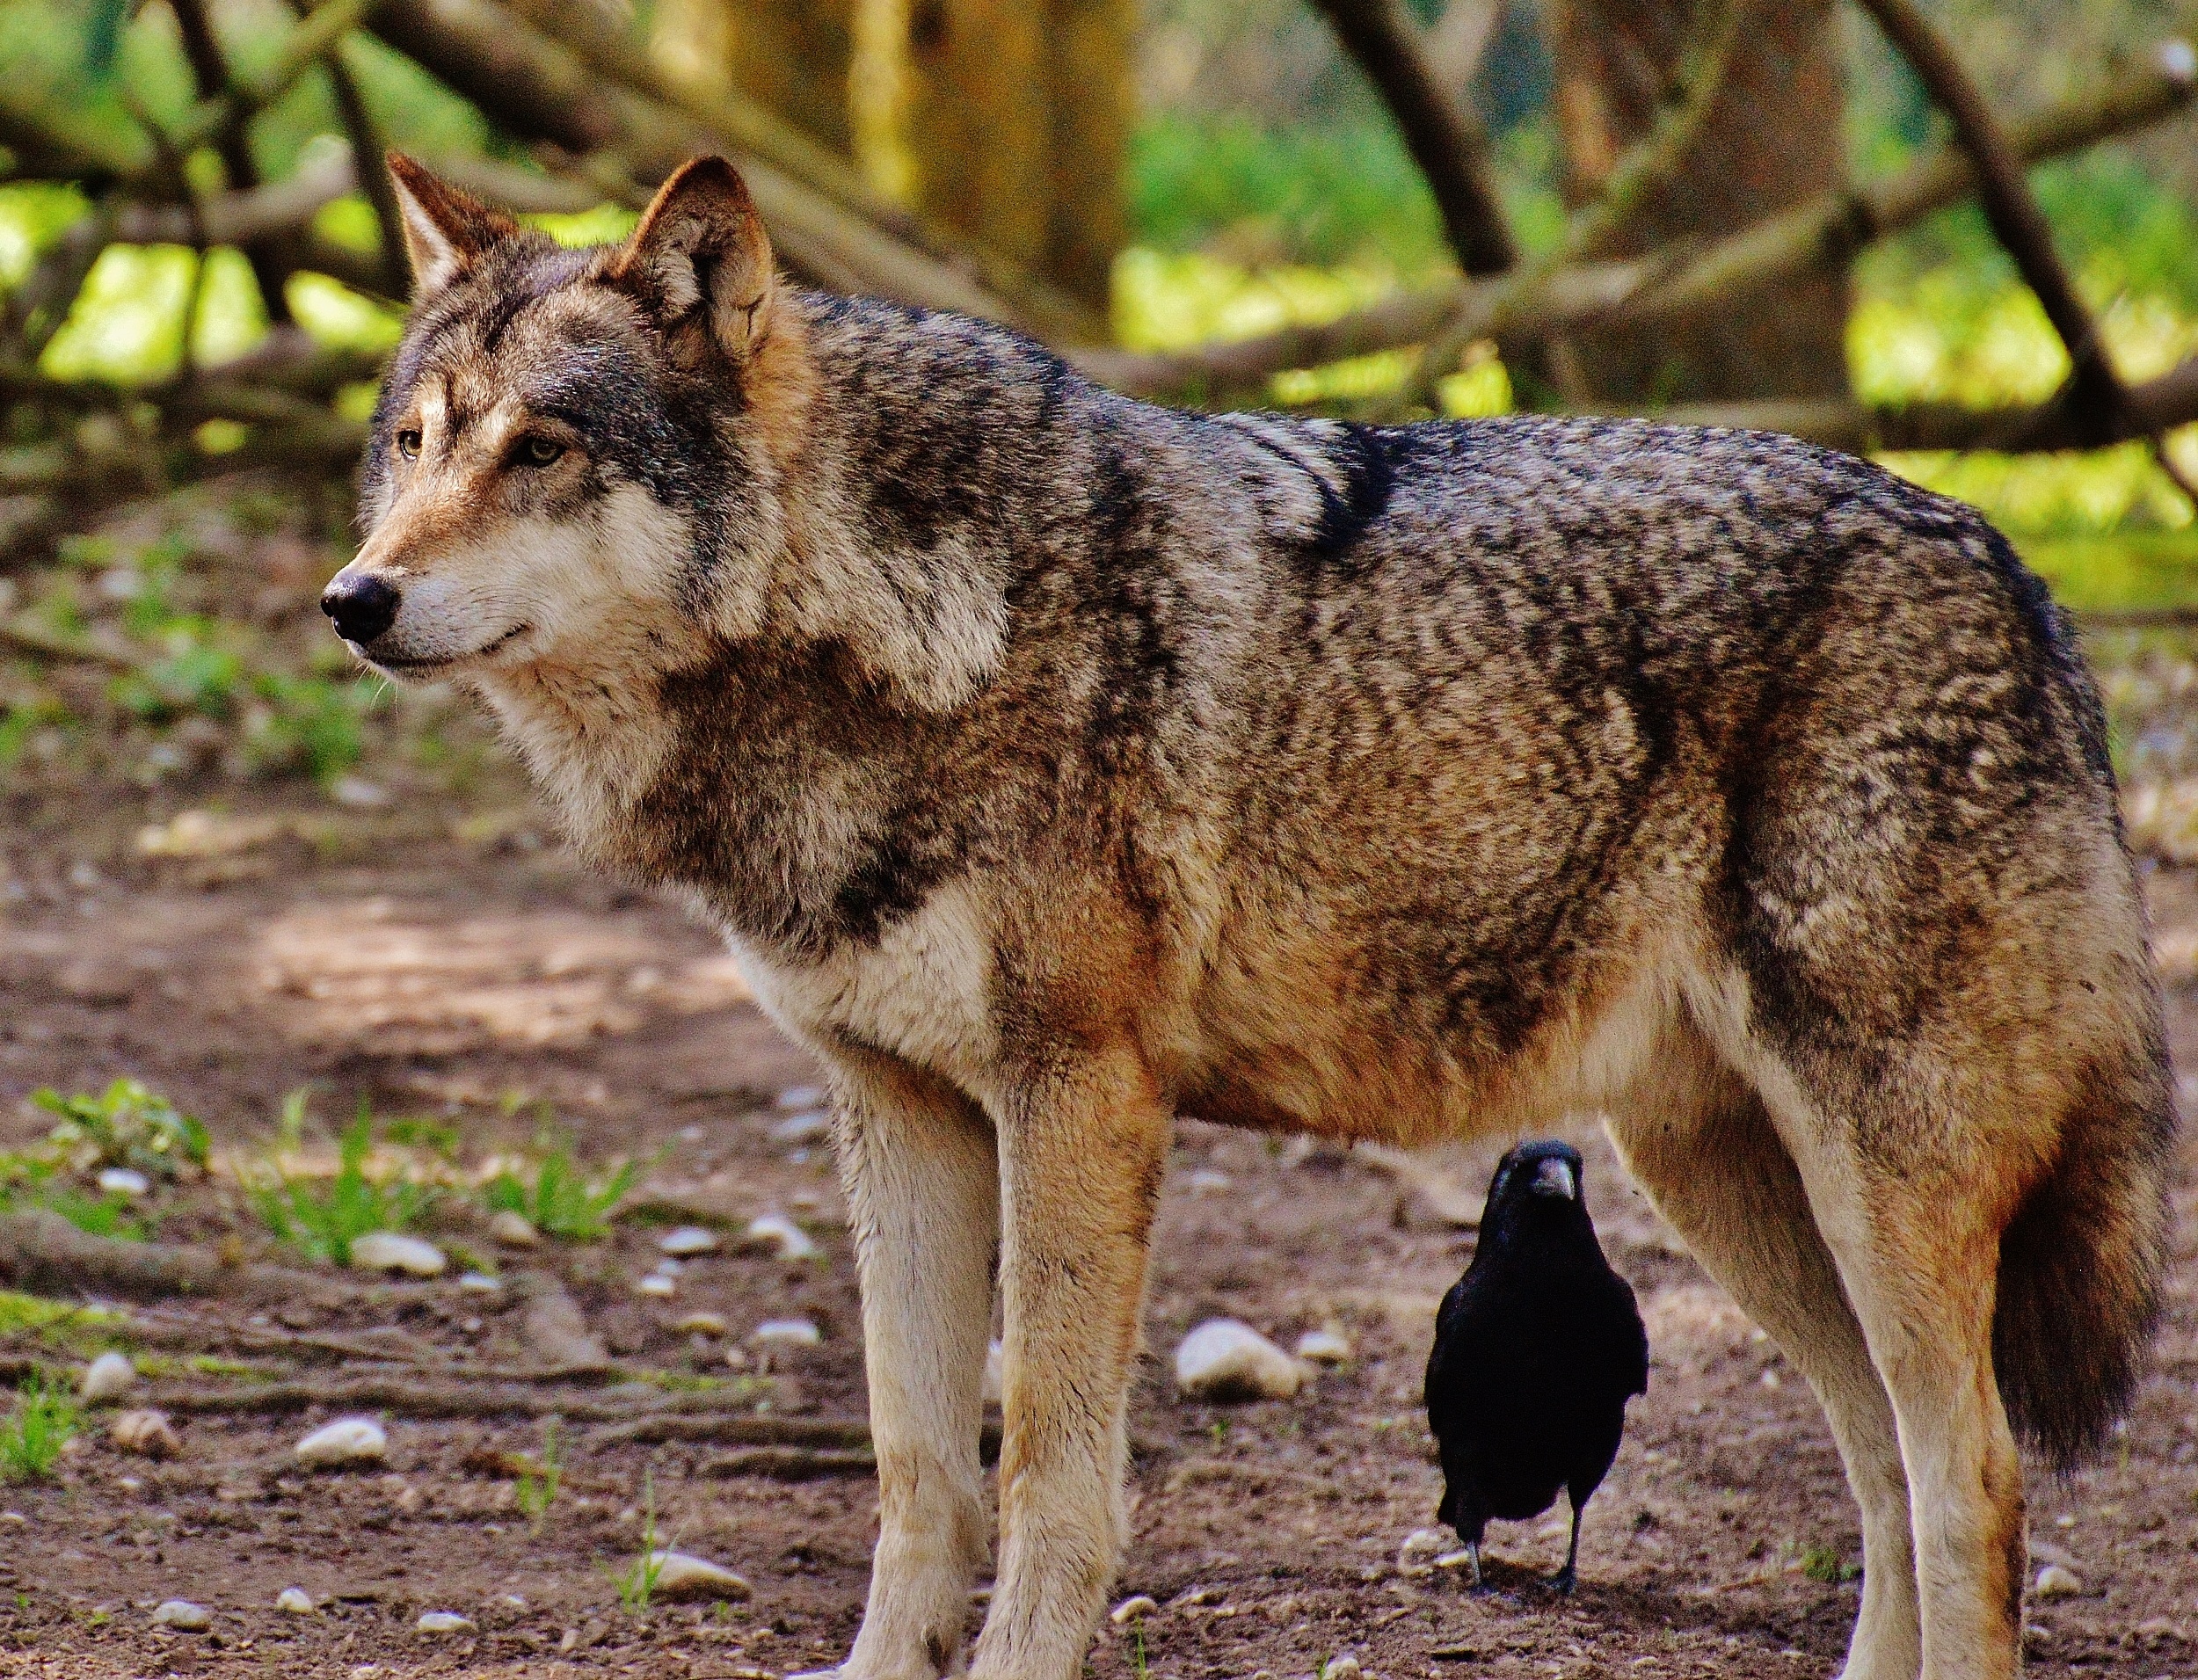
nature, animal, wildlife, wild, zoo, mammal, wolf, predator, fauna, wild animal, enclosure, vertebrate, animal world, munich, wolves, deer park, tierpark hellabrunn, jackal, shikoku, dog like mammal, red wolf, kit fox, saarloos wolfdog, wolfdog, czechoslovakian wolfdog, dog breed group, greenland dog, east siberian laika, west siberian laika, j mthund, canis lupus tundrarum, dog crossbreeds, tamaskan dog, native american indian dog, dhole, grey fox